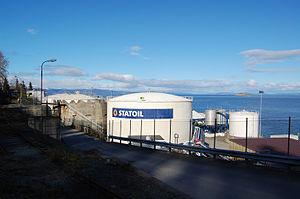
Equinor Asa est une compagnie d'énergie pétrolière et éolienne norvégienne fondée en 1972. C'est la plus grande entreprise de Norvège avec environ 29 000 employés. Equinor est coté à la bourse d'Oslo et au NYSE, néanmoins l'État norvégien détient toujours la majorité de la société, avec 70,26 % des actions, dont 3,26 % par Folketrygdfondet, le fonds national d'assurances. Le siège d'Equinor est situé dans la capitale norvégienne du pétrole, Stavanger.